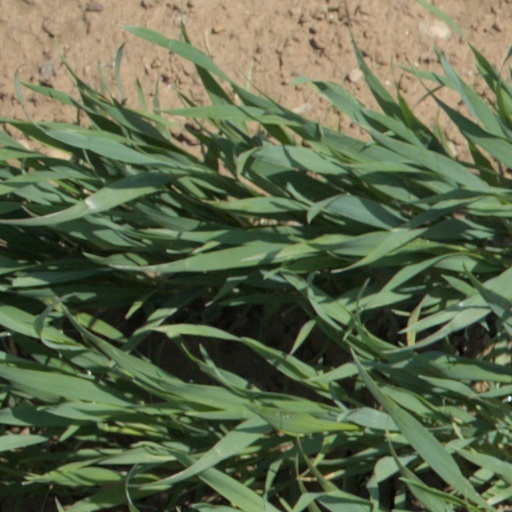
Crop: wheat